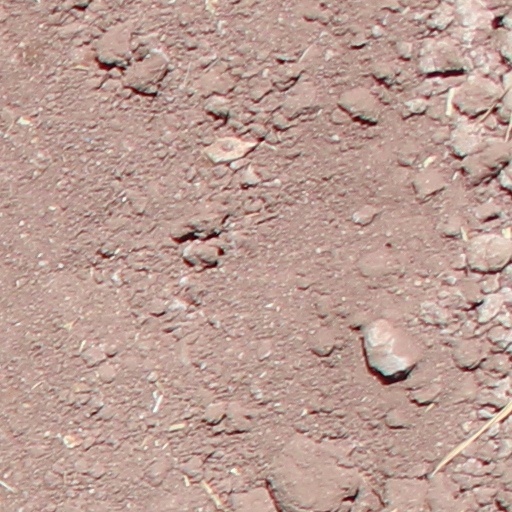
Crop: wheat